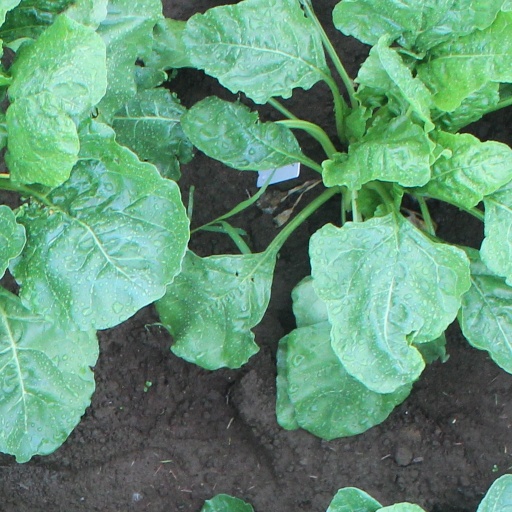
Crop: sugar beet